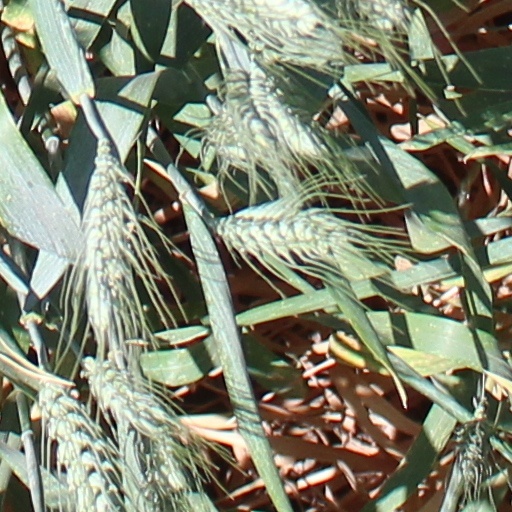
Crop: wheat